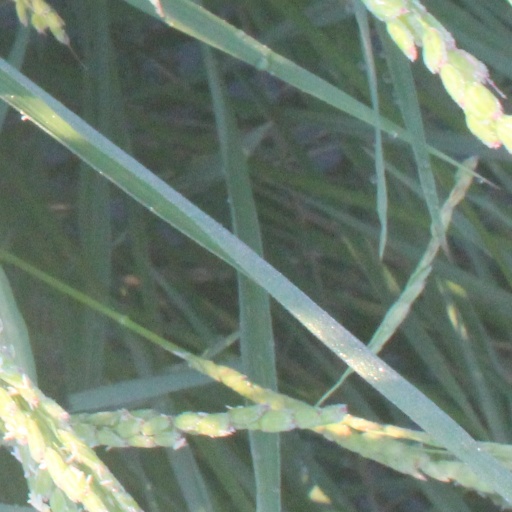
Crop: rice